Lavelanet

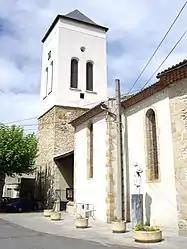
The church in Lavelanet

Lavelanet ("L'Avelhanet" in the Languedocian dialect of Occitan) is a commune in the Ariège department in the Occitanie region in southwestern France.